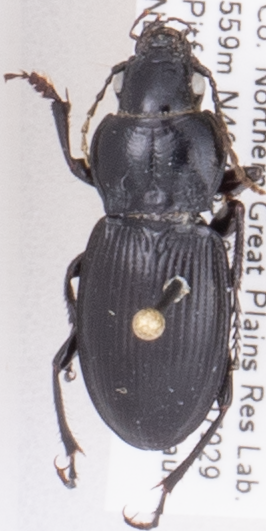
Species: Cyclotrachelus torvus
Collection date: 2019-08-06
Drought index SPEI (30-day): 0.362
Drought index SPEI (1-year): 1.13
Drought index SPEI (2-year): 1.082